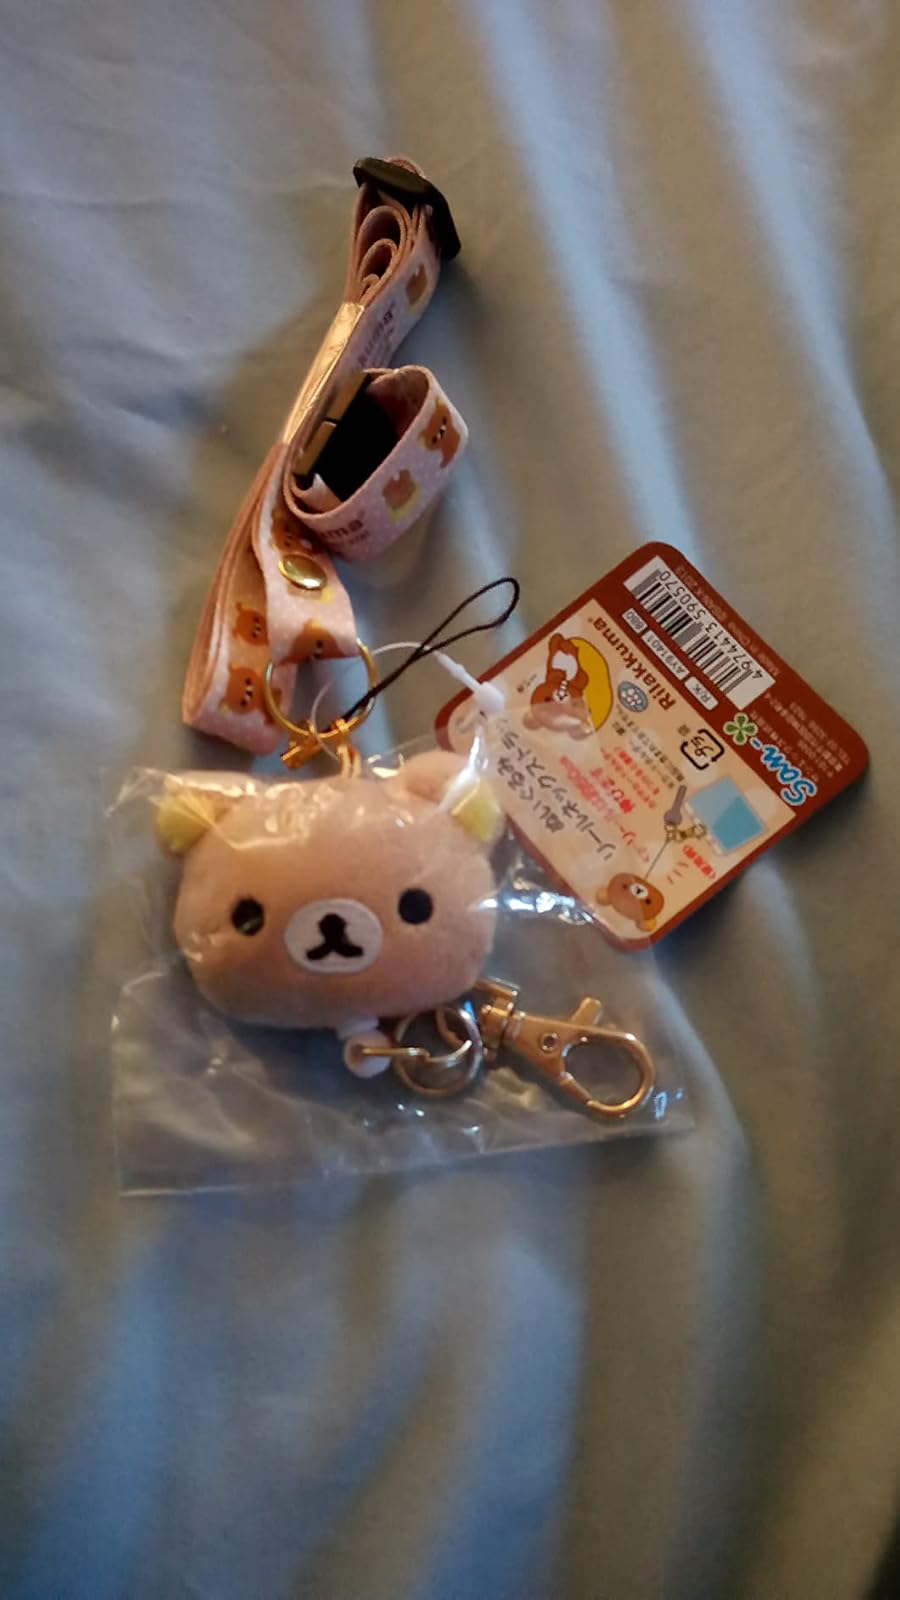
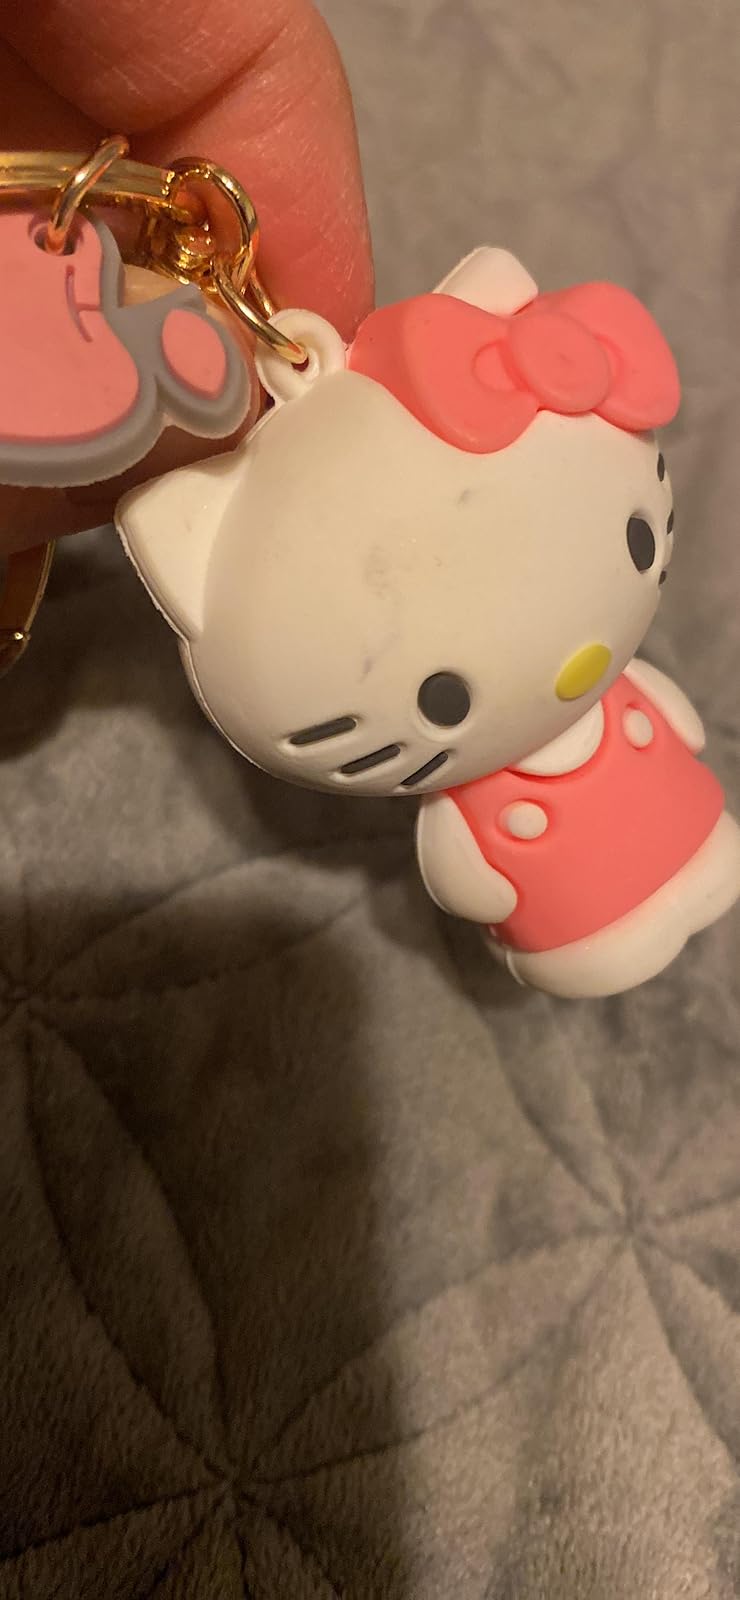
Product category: accessories_keychain
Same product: no